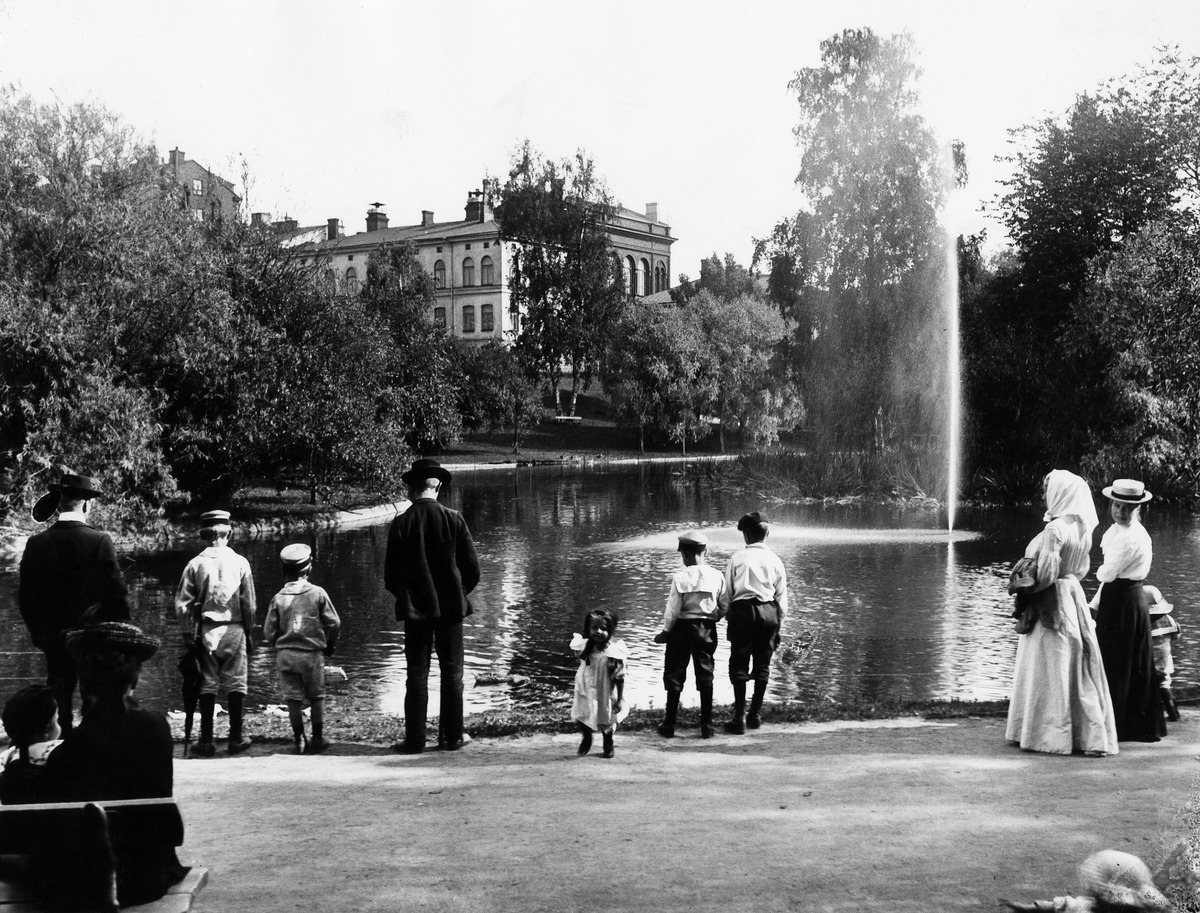
Kaisaniemi, Joutsenlampi
sisällön kuvaus: Kaisaniemi, Joutsenlampi. mustavalkoinen
Kuvaaja: Wasastjerna, Nils Jakob, valokuvaaja
Ajankohta: kuvausaika 1915
Paikka: Suomi, Uusimaa, Helsinki, Kluuvi Helsinki, Kaisaniemi
Aiheet: virkistys, kesänvietto, puistot, vesistöt, lammet, lapset, naiset, suihkulähteet, vaatteet, vapaa-aika